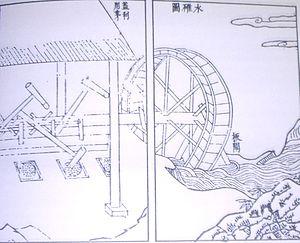
Un ensemble de marteaux tournant autour d'un axe activé par un moulin à eau et utilisé pour décortiquer les grains de céréales. Tiré de l'encyclopédie Tiangong Kaiwu de 1637, écrite par l'encyclopédiste de la Dynastie Ming, Song Yingxing (1587-1666). This picture appears on page 93 of E-tu Zen Sun and Shiou-Chuan Sun's translation (Pennsylvania State University Press, 1966)
Song Yingxing né à Yichun dans la province de Jiangxi, est un savant et encyclopédiste chinois qui a vécu vers la fin de la dynastie Ming. Il est l'auteur du Tiangong Kaiwu, une encyclopédie qui couvre un large éventail de sujets techniques. Le comparant au grand encyclopédiste français, l'historien et sinologue Joseph Needham l'a appelé « le Diderot de la Chine ».
La dynastie Ming est une lignée d'empereurs qui a régné sur la Chine de 1368 à 1644. La dynastie Ming fut la dernière dynastie chinoise dominée par les Han. Elle parvint au pouvoir après l'effondrement de la dynastie Yuan dominée par les Mongols, et dura jusqu'à la prise de sa capitale Pékin en 1644 lors de la rébellion menée par Li Zicheng, qui fut rapidement supplanté par la dynastie Qing mandchoue. Des régimes loyaux au trône Ming existèrent jusqu'en 1662, année de leur soumission définitive aux Qing.
L’histoire de la production de l'acier, comme la plupart des histoires de découvertes et progrès techniques, n'est pas linéaire. On trouve des aciers à divers endroits de la planète au cours de l'histoire. Certaines innovations apparaissent sans se répandre : l'Europe découvre l'utilisation de la houille 1 000 ans après la Chine, les Arabes ne connaissant pas ce combustible. D'autres se diffusent différemment : l'adoption de l'énergie hydraulique permet au haut fourneau d'être réinventé partout où le minerai de fer s'y avère compatible.